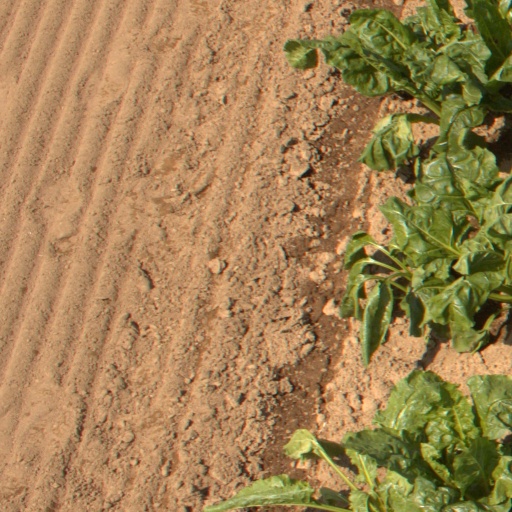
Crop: sugar beet